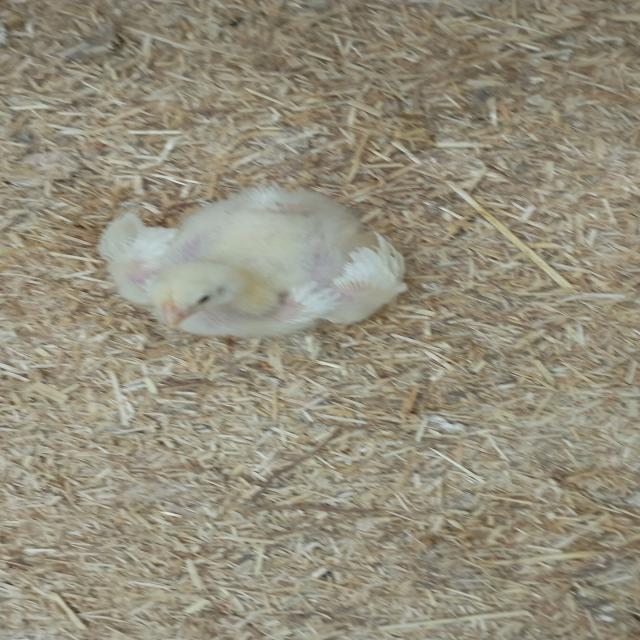
Weight: 422 g